Central African Empire

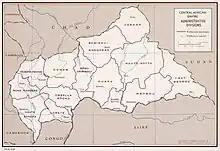
Prefectures of the Empire (1978)

By January 1979, French support for Bokassa had eroded after riots in Bangui led to a massacre of civilians. Between 17 and 19 April, a number of high school students were arrested after they had protested against wearing the expensive, government-required school uniforms; an estimated 100 were killed in the Ngaragba Prison massacre.